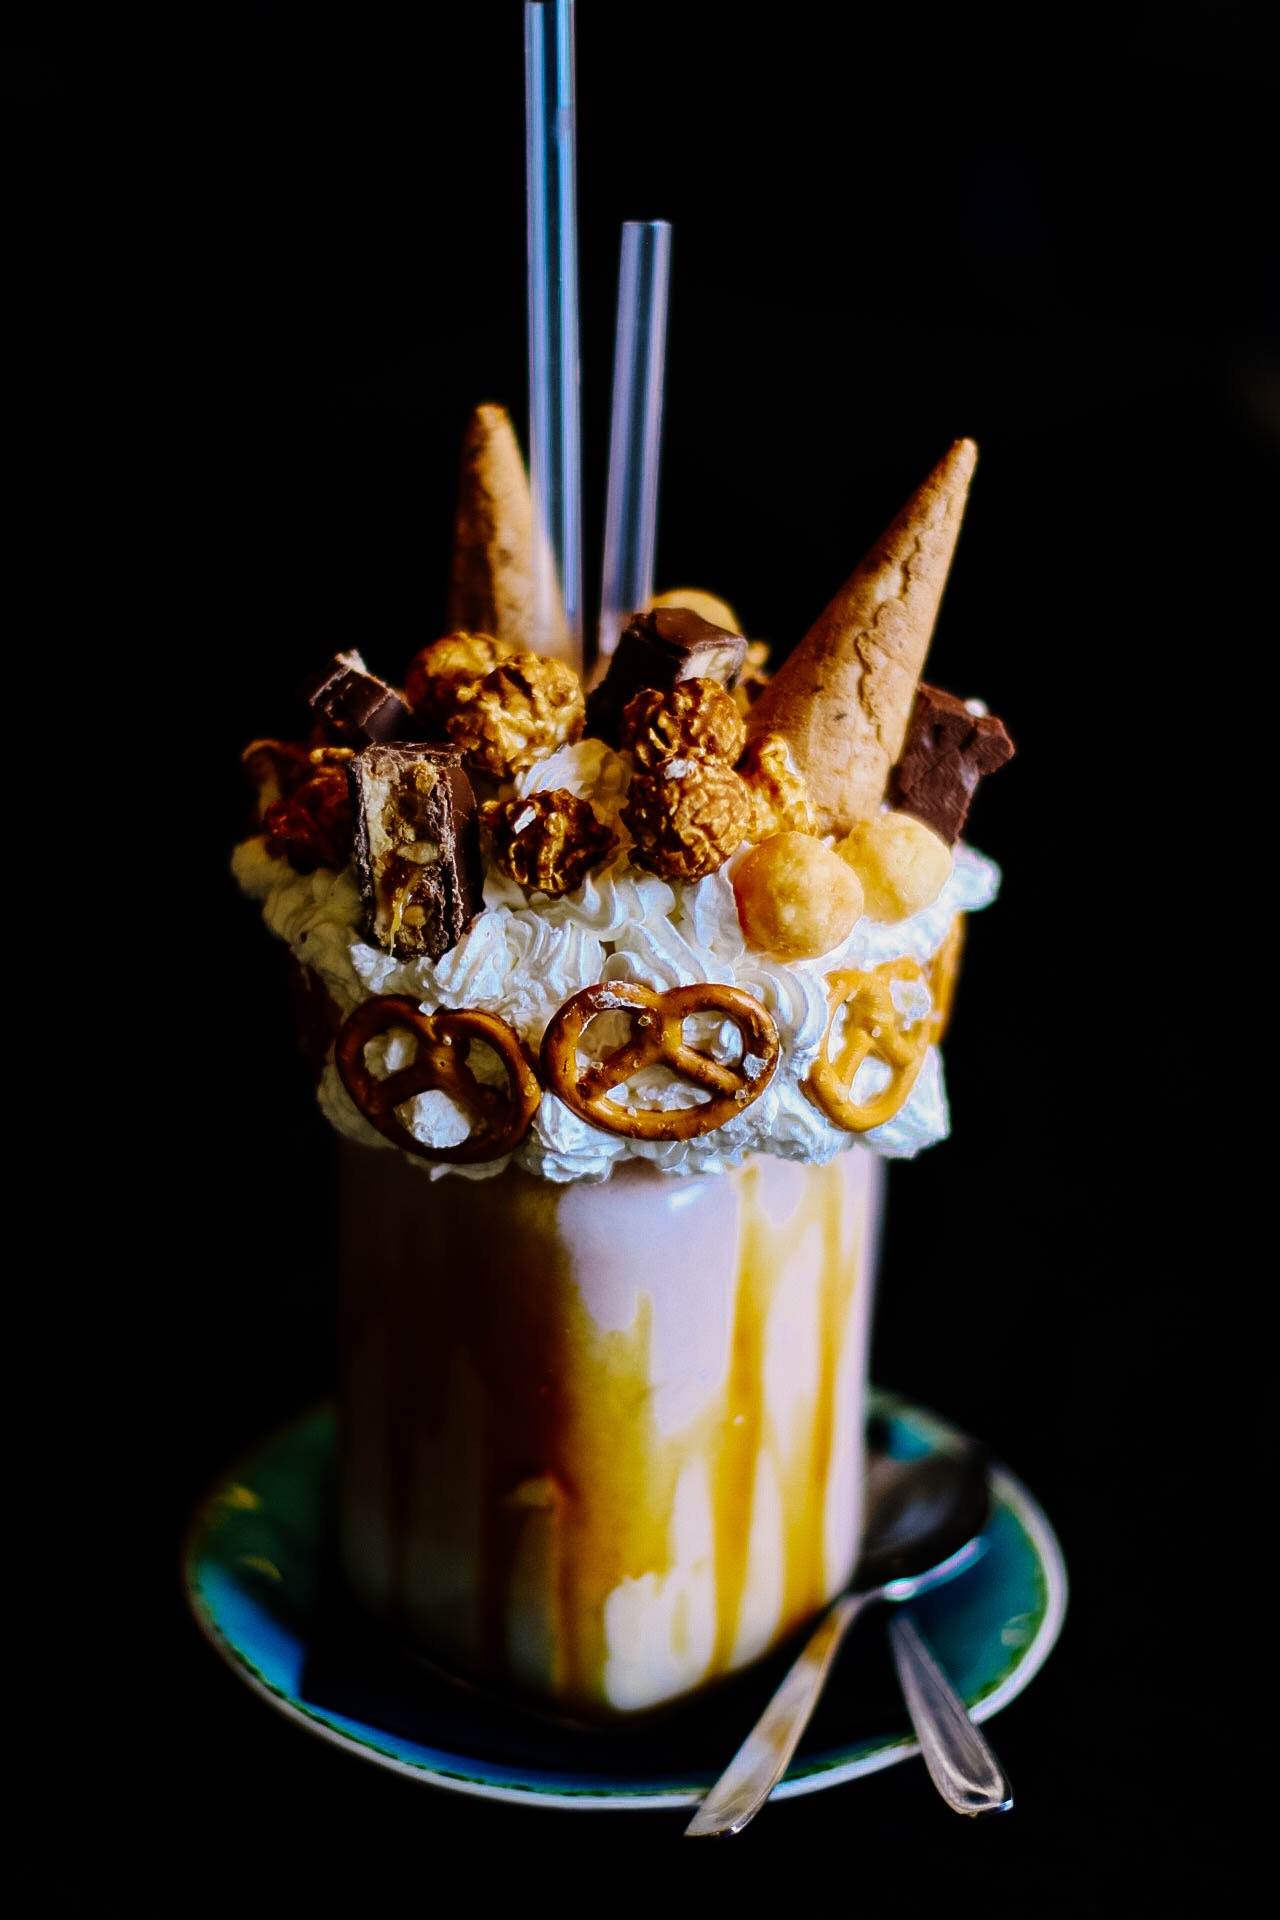
food, cuisine, sundae, drink, ingredient, frozen dessert, dessert, dish, ice cream, milkshake, dairy, whipped cream, smoothie, cream, parfait, gelato